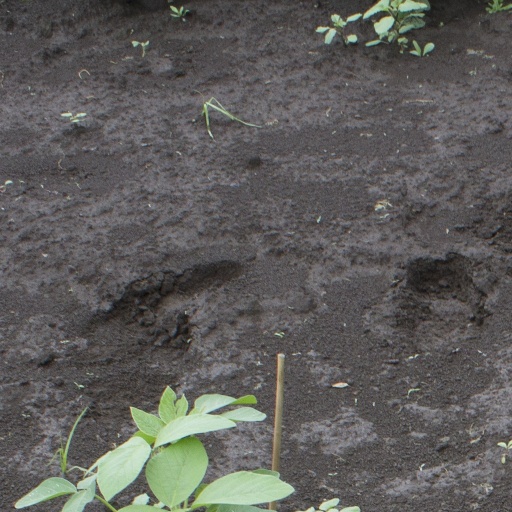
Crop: soybean